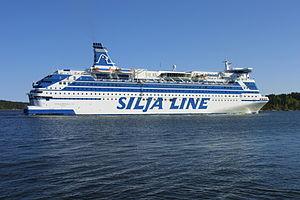
Le Mega Andrea est un cruise-ferry du groupe Corsica Ferries - Sardinia Ferries. Construit de 1984 à 1986 aux chantiers Wärtsilä d'Helsinki pour la compagnie finlandaise Effoa, il portait à l'origine le nom de Wellamo. Mis en service en janvier 1986 sur les lignes du réseau Silja Line entre la Finlande et la Suède, il sera rebaptisé Silja Festival en 1992 à la suite d'une refonte. Transféré en 2008 dans la flotte de la compagnie estonienne Tallink, il assure jusqu'en 2013 la liaison entre la Lettonie et la Suède. Après avoir été utilisé à compter de 2014 comme hôtel flottant en Espagne puis au Canada, le navire est acquis par le groupe franco-italien Corsica Ferries en mai 2015. Renommé Mega Andrea, il est tout d'abord exploité entre l'Italie continentale et la Sardaigne pendant l'été 2015. Depuis mars 2016, le navire est positionné sur différentes lignes de l'armateur vers la Corse et la Sardaigne depuis les continents français et italien.